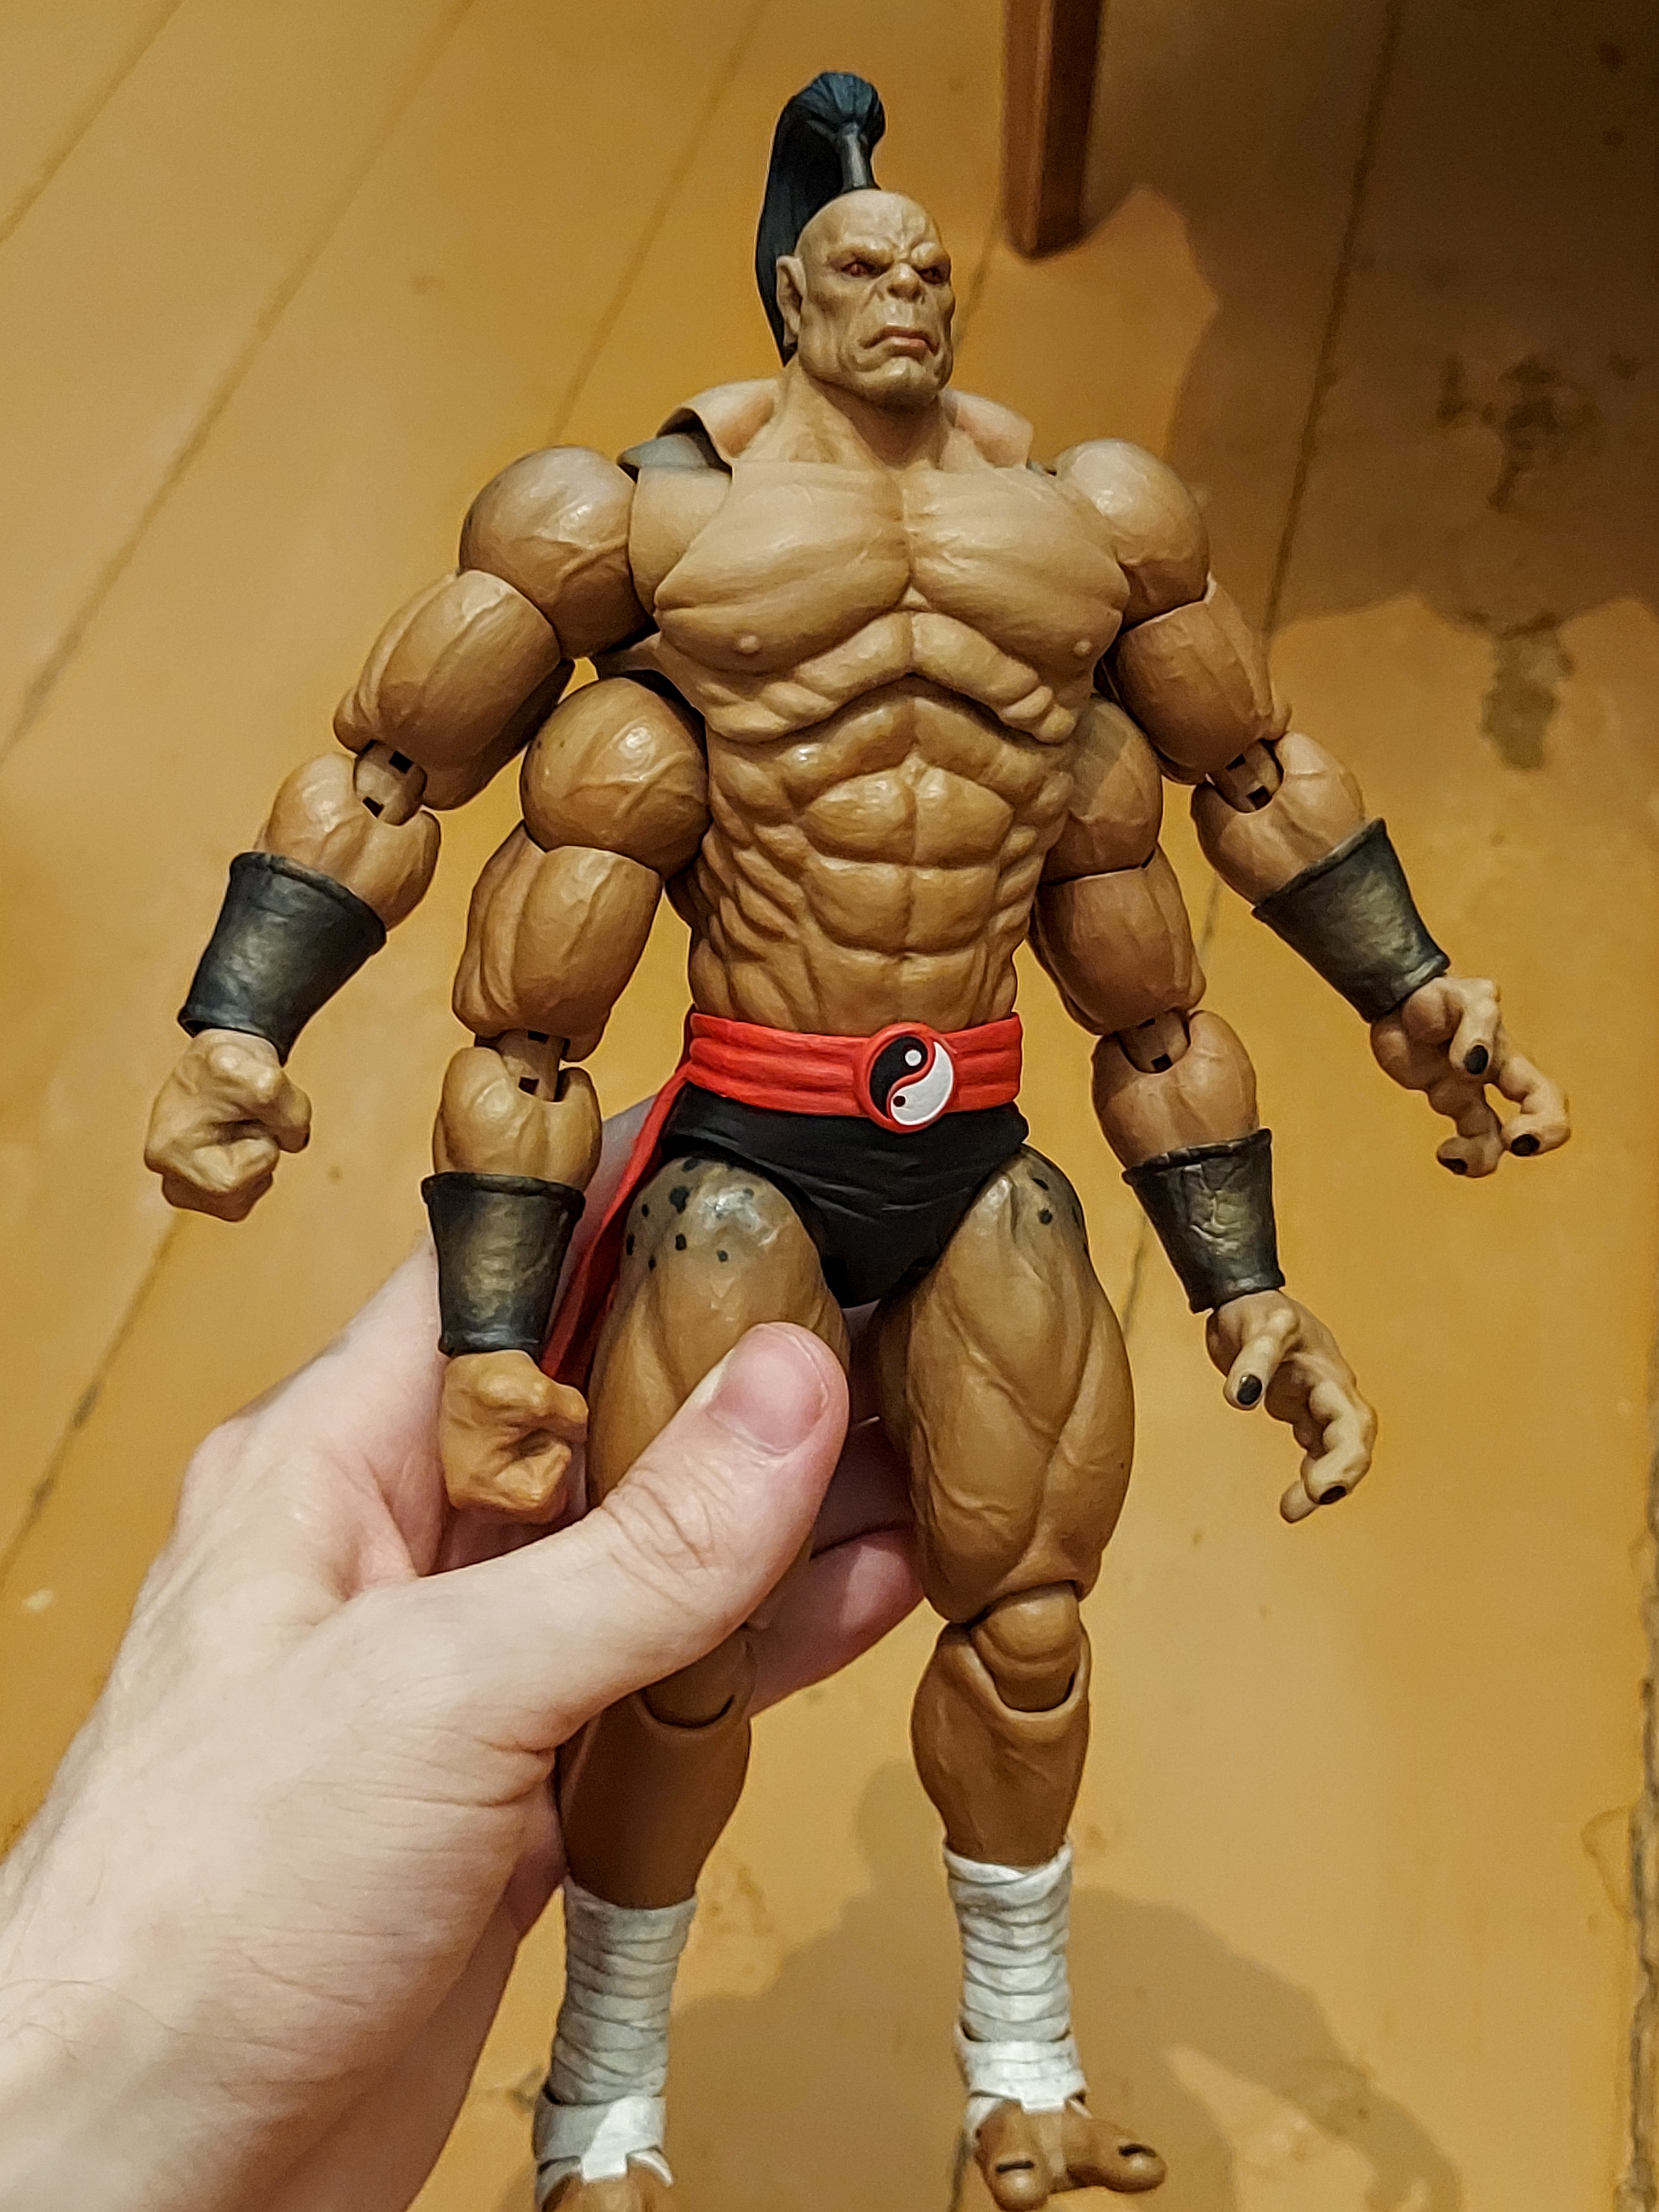
Shokan, storm, collectibles, warrior, fighter, action, figure, hand, toy, human body, bodybuilder, cartoon, gesture, chest, thigh, bodybuilding, trunk, fictional character, avengers, metal, art, action figure, abdomen, event, combat sport, machine, contact sport, physical fitness, superhero, figurine, carmine, flesh, collectable, fiction, hero, selfie, thumb, illustration, armour, costume, wrestling